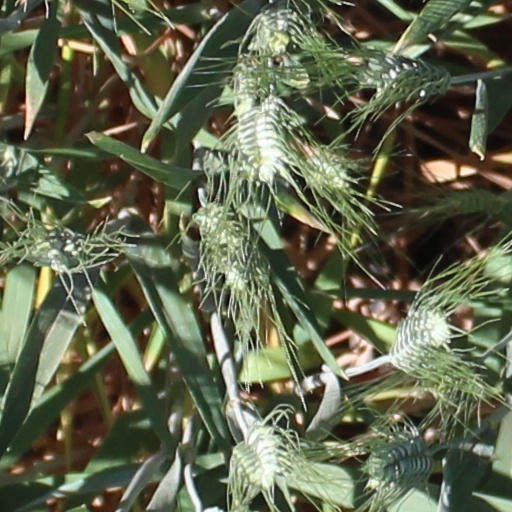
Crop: wheat